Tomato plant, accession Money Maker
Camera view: horizontal (90 deg, fisheye); turntable rotation: 90 degrees
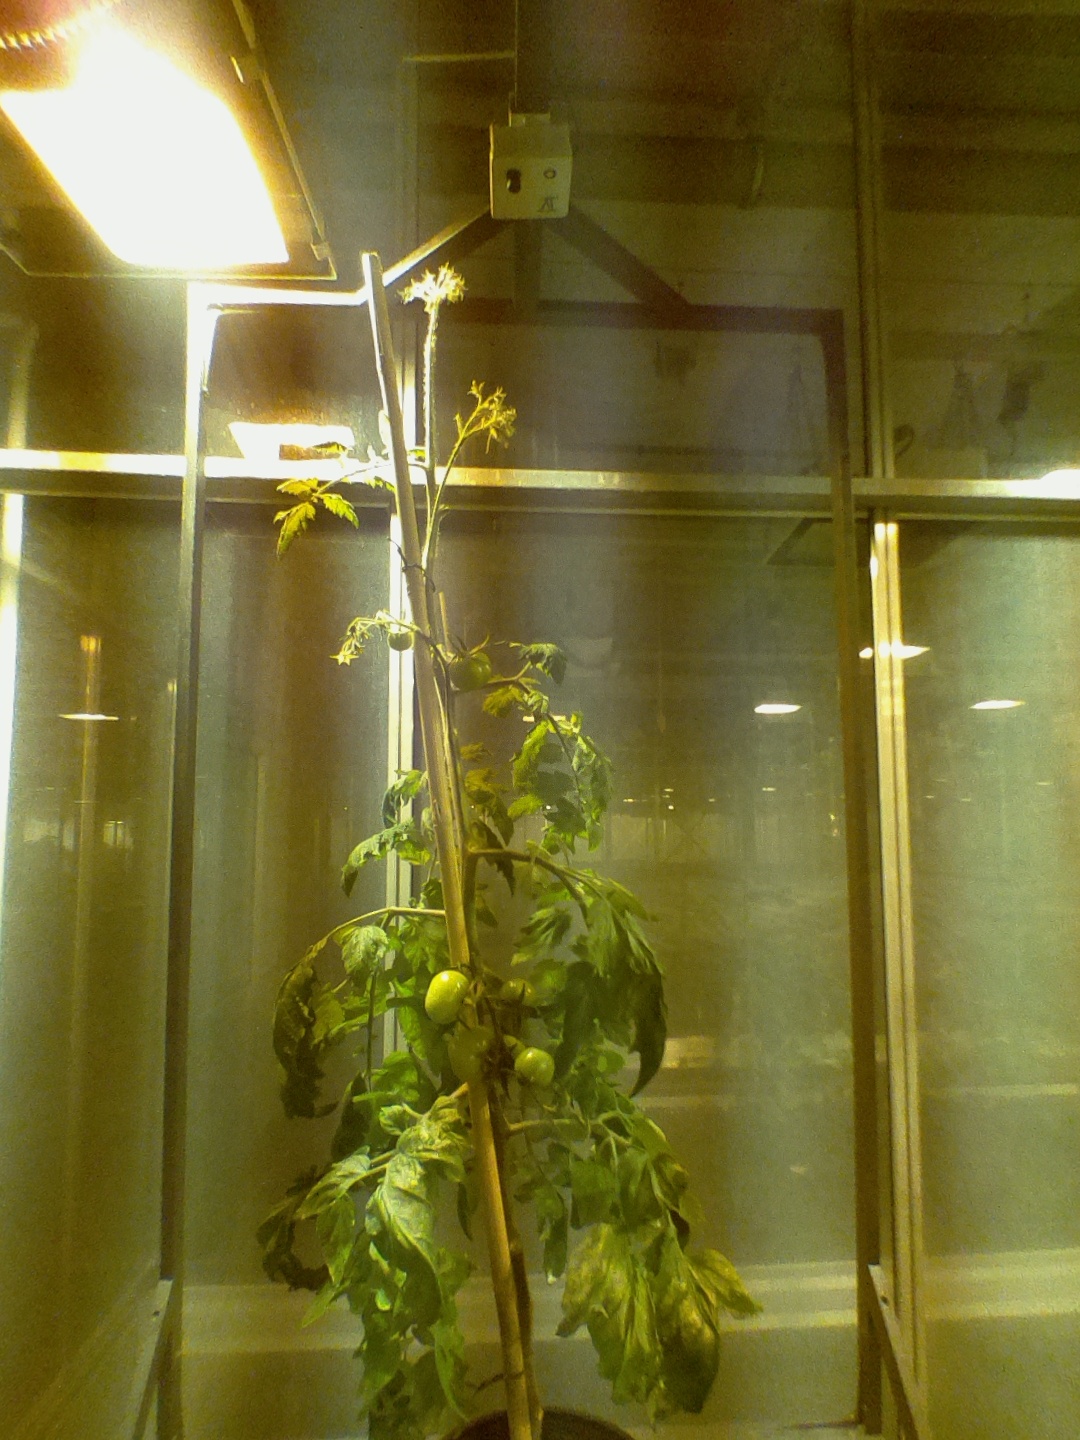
BBCH growth stage 76: 60%-70% of final fruit size